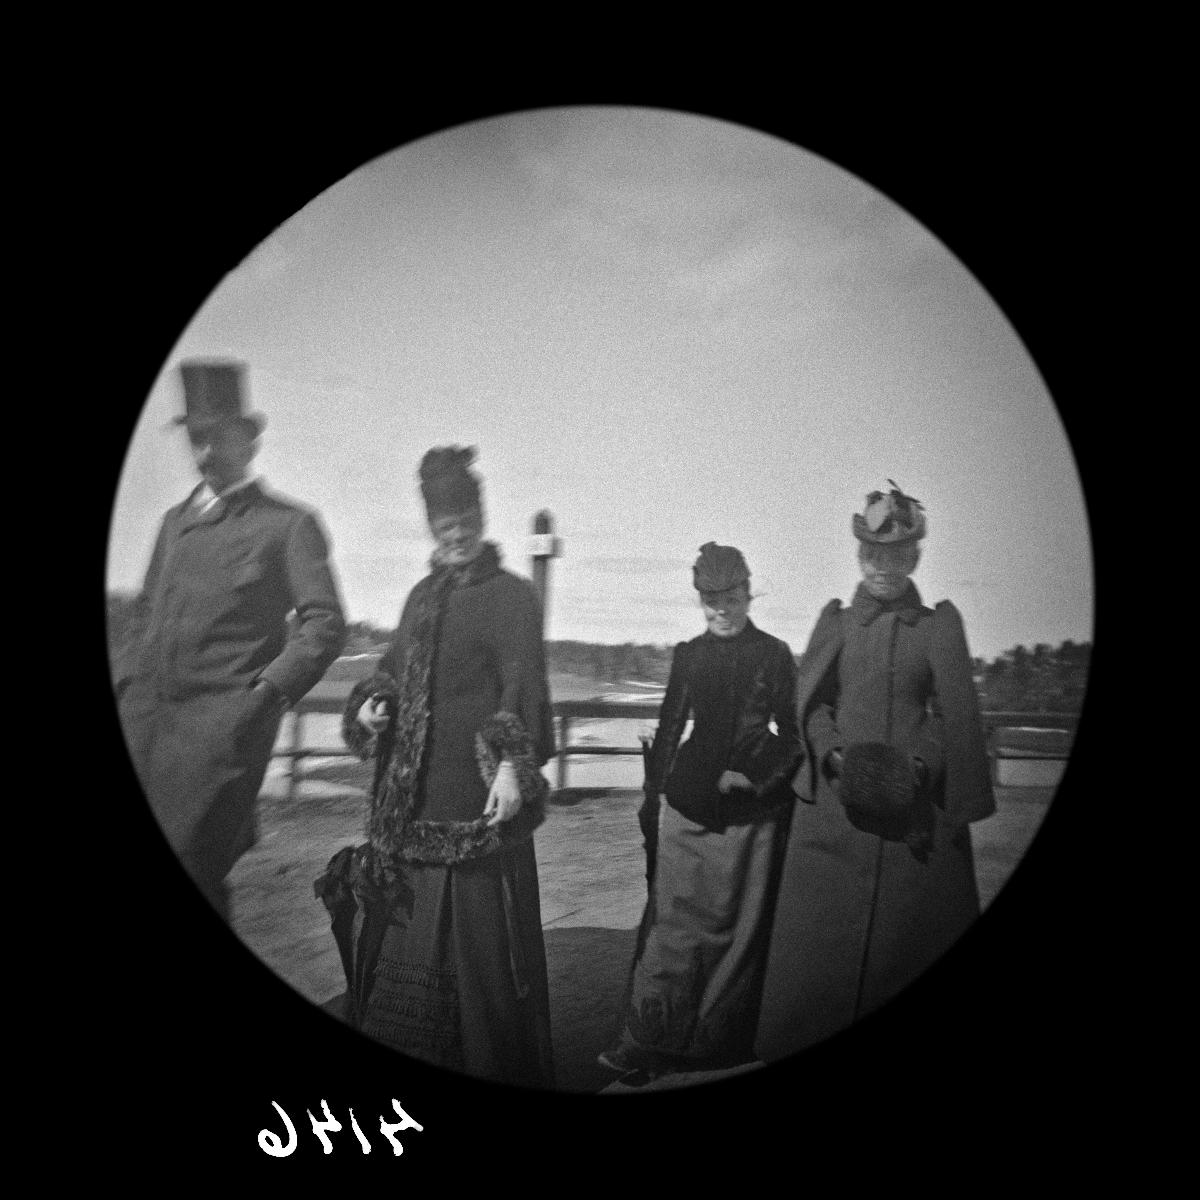
G
sisällön kuvaus: G.R. Snellman ja Anna Snellman. Takana Ellen Ehrström sekä neiti Ingrid Wasastjerna. mustavalkoinen
Kuvaaja: Wasastjerna, Nils Jakob, valokuvaaja
Ajankohta: kuvausaika 1890 -luku
Aiheet: Ehrström, Ellen, Snellman, Anna, Snellman, G.R., Wasastjerna, Ingrid Matilda, ulkoilu, jalankulkijat